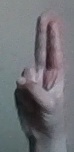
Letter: taa